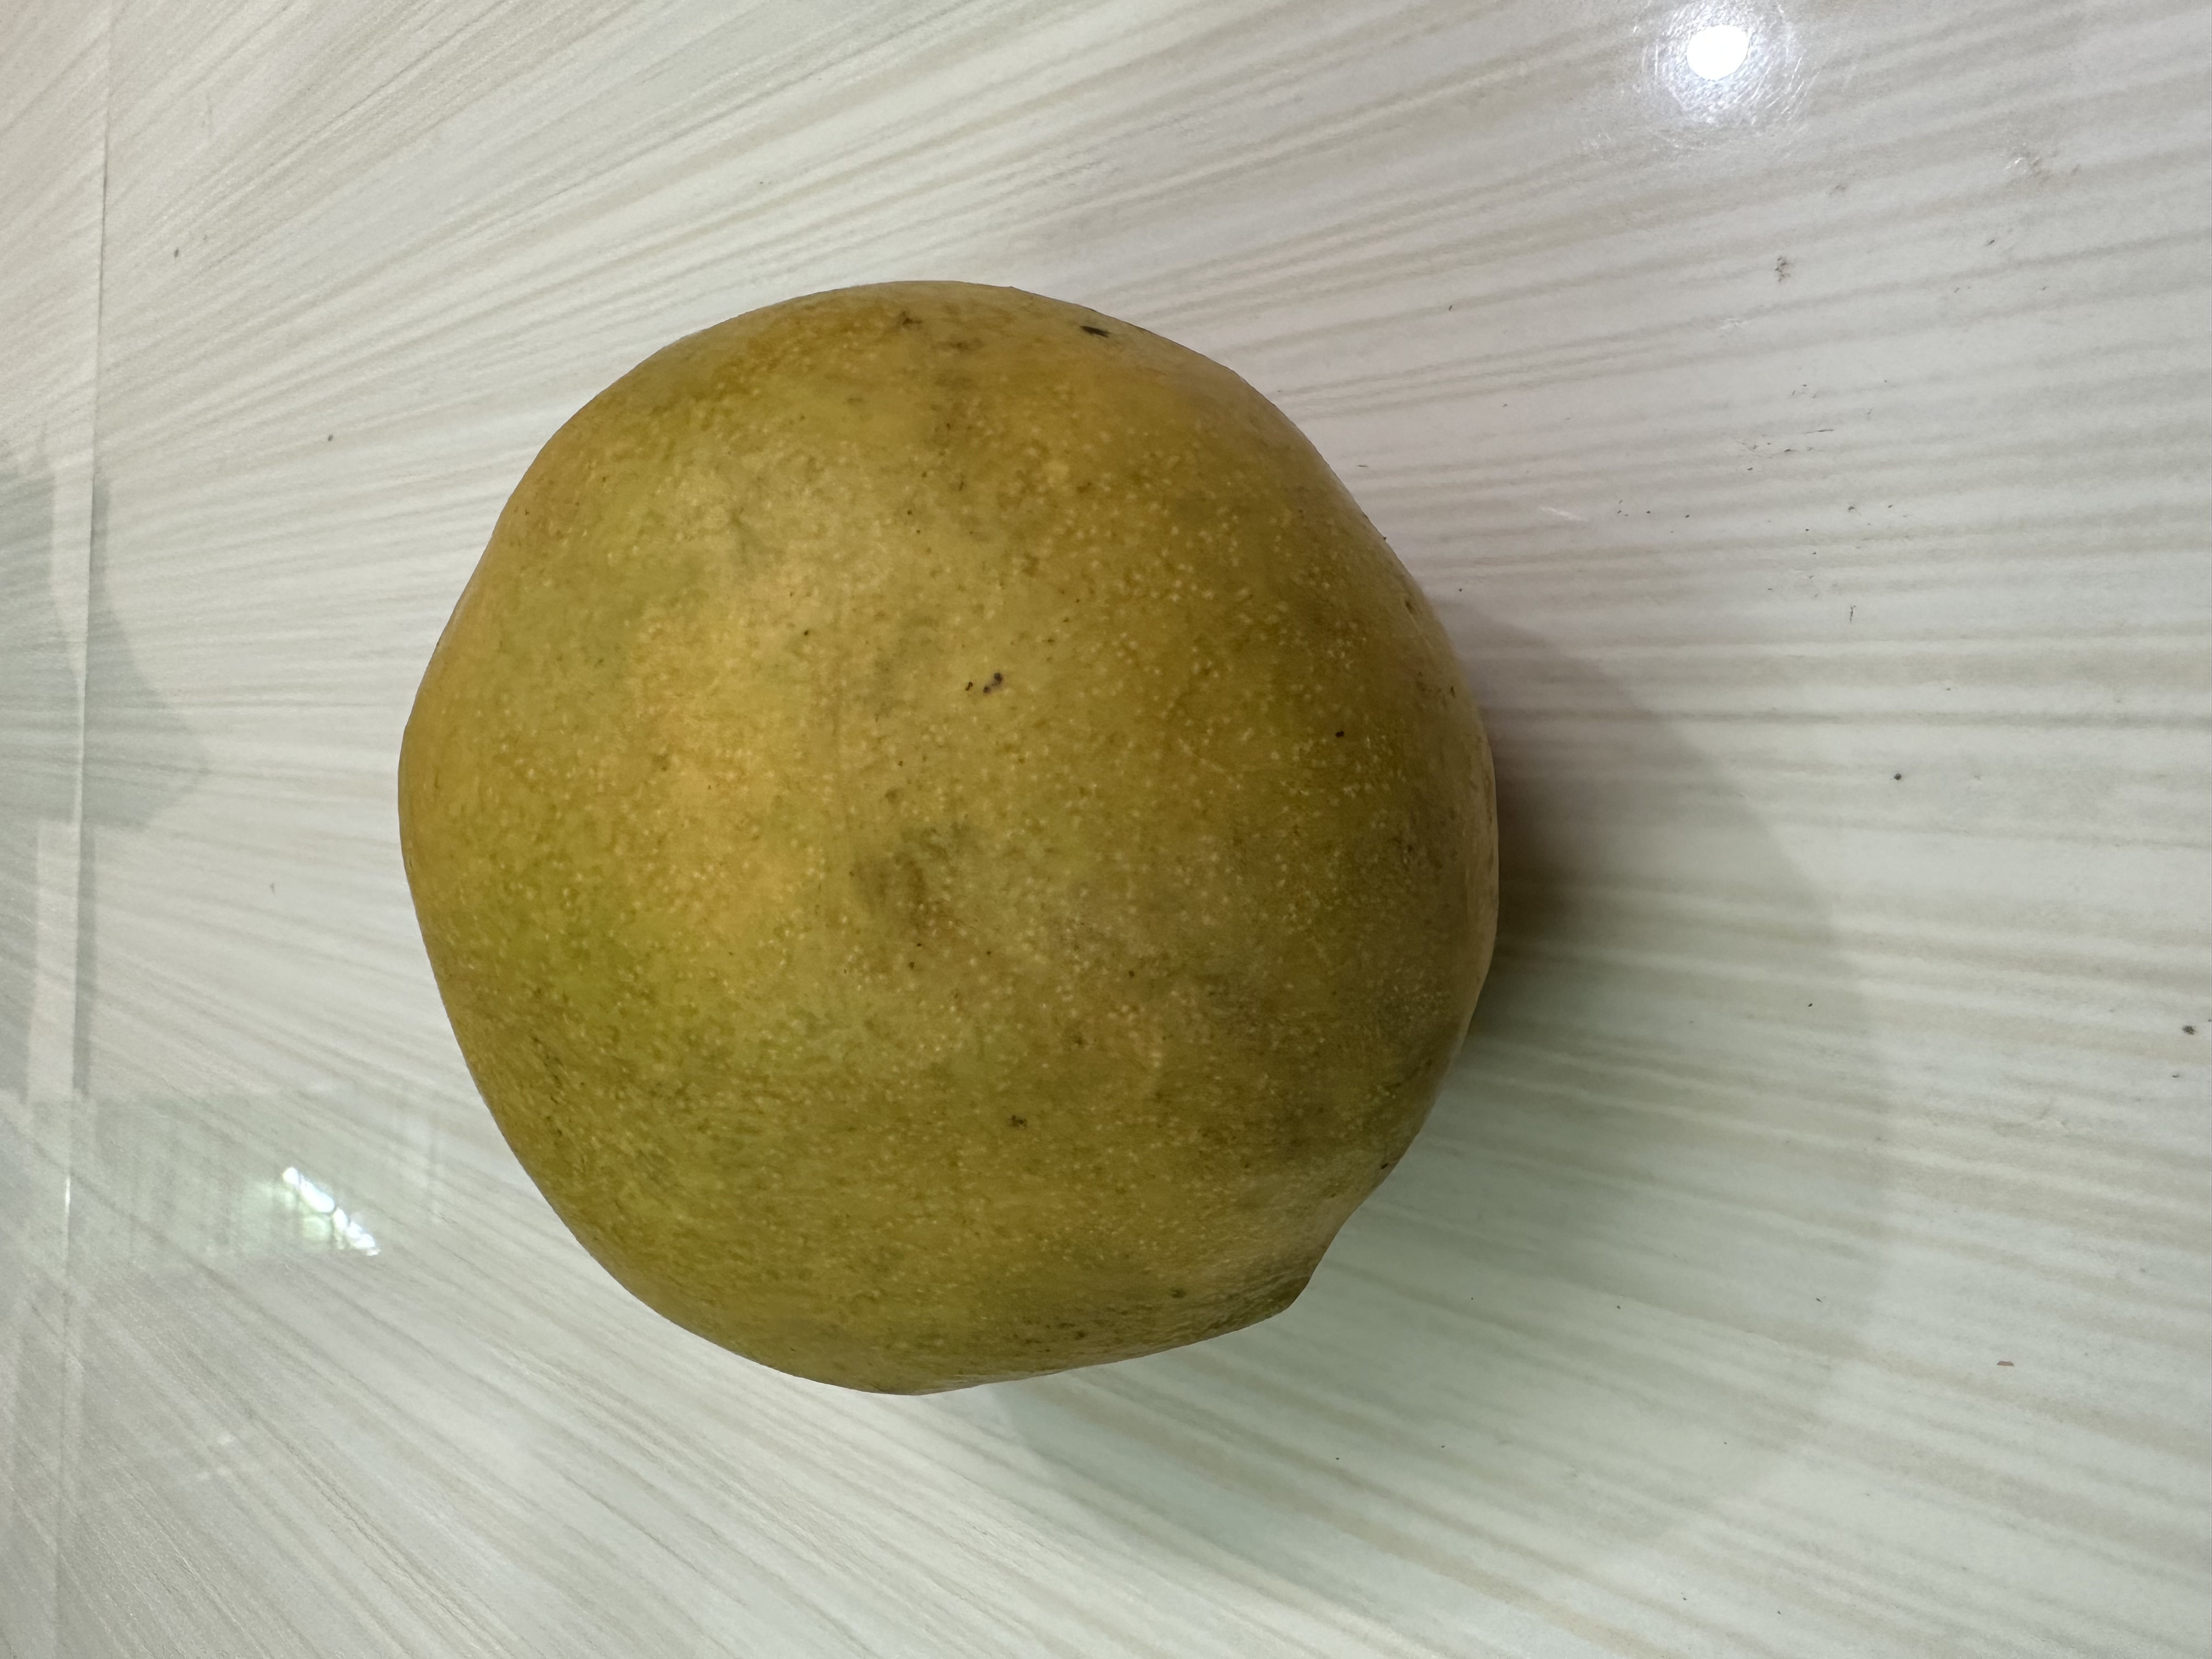
Mango variety: Bari-4